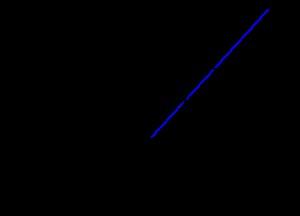
La transformée de Hough est une technique de reconnaissance de formes inventée en 1959 par Paul Hough, faisant l'objet d'un brevet, et utilisée dans le traitement d'images numériques.